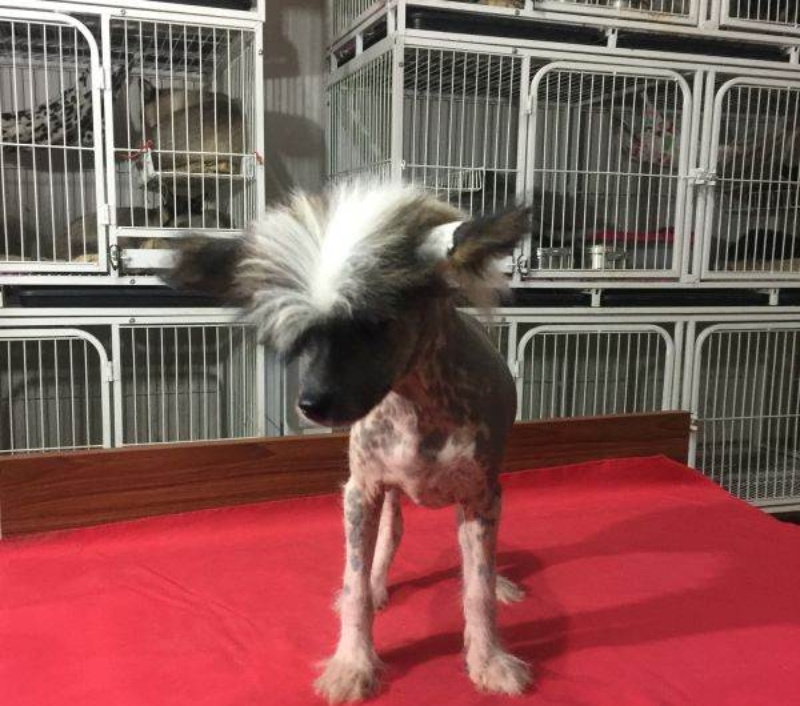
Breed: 234-n000093-Chinese_Crested_Dog